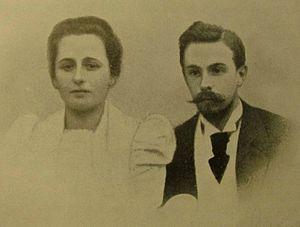
Margarita Kirillovna Morozova, née Mamontova le 22 octobre 1873 à Moscou et morte le 3 octobre 1958 à Moscou, est une mécène russe fameuse du début du XXᵉ siècle en Russie et l'une des représentantes importantes de l'élite philosophico-religieuse, culturelle et mondaine de cette époque. Elle fut la fondatrice de la Société philosophico-religieuse de Moscou, ouvrit son salon à nombre d'hommes de lettres et de musiciens, lança la maison d'édition La Voie et fit partie du comité directeur de la Société musicale russe. Margarita Morozova était l'épouse du richissime homme d'affaires et collectionneur Mikhaïl Morozov, la belle-sœur du collectionneur Ivan Morozov et l'une des figures centrales du Siècle d'argent qui s'épanouit en Russie dans les décennies d'avant la guerre de 1914.